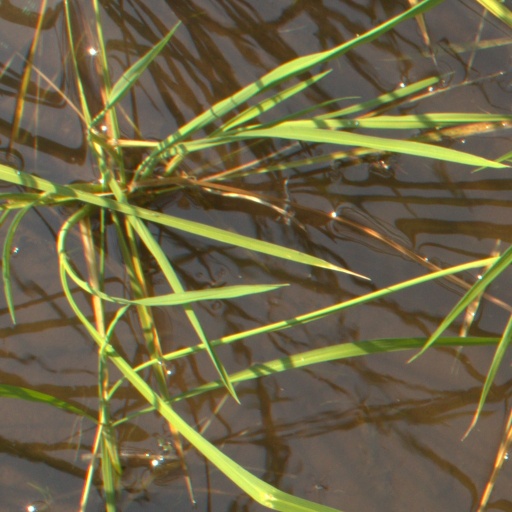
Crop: rice